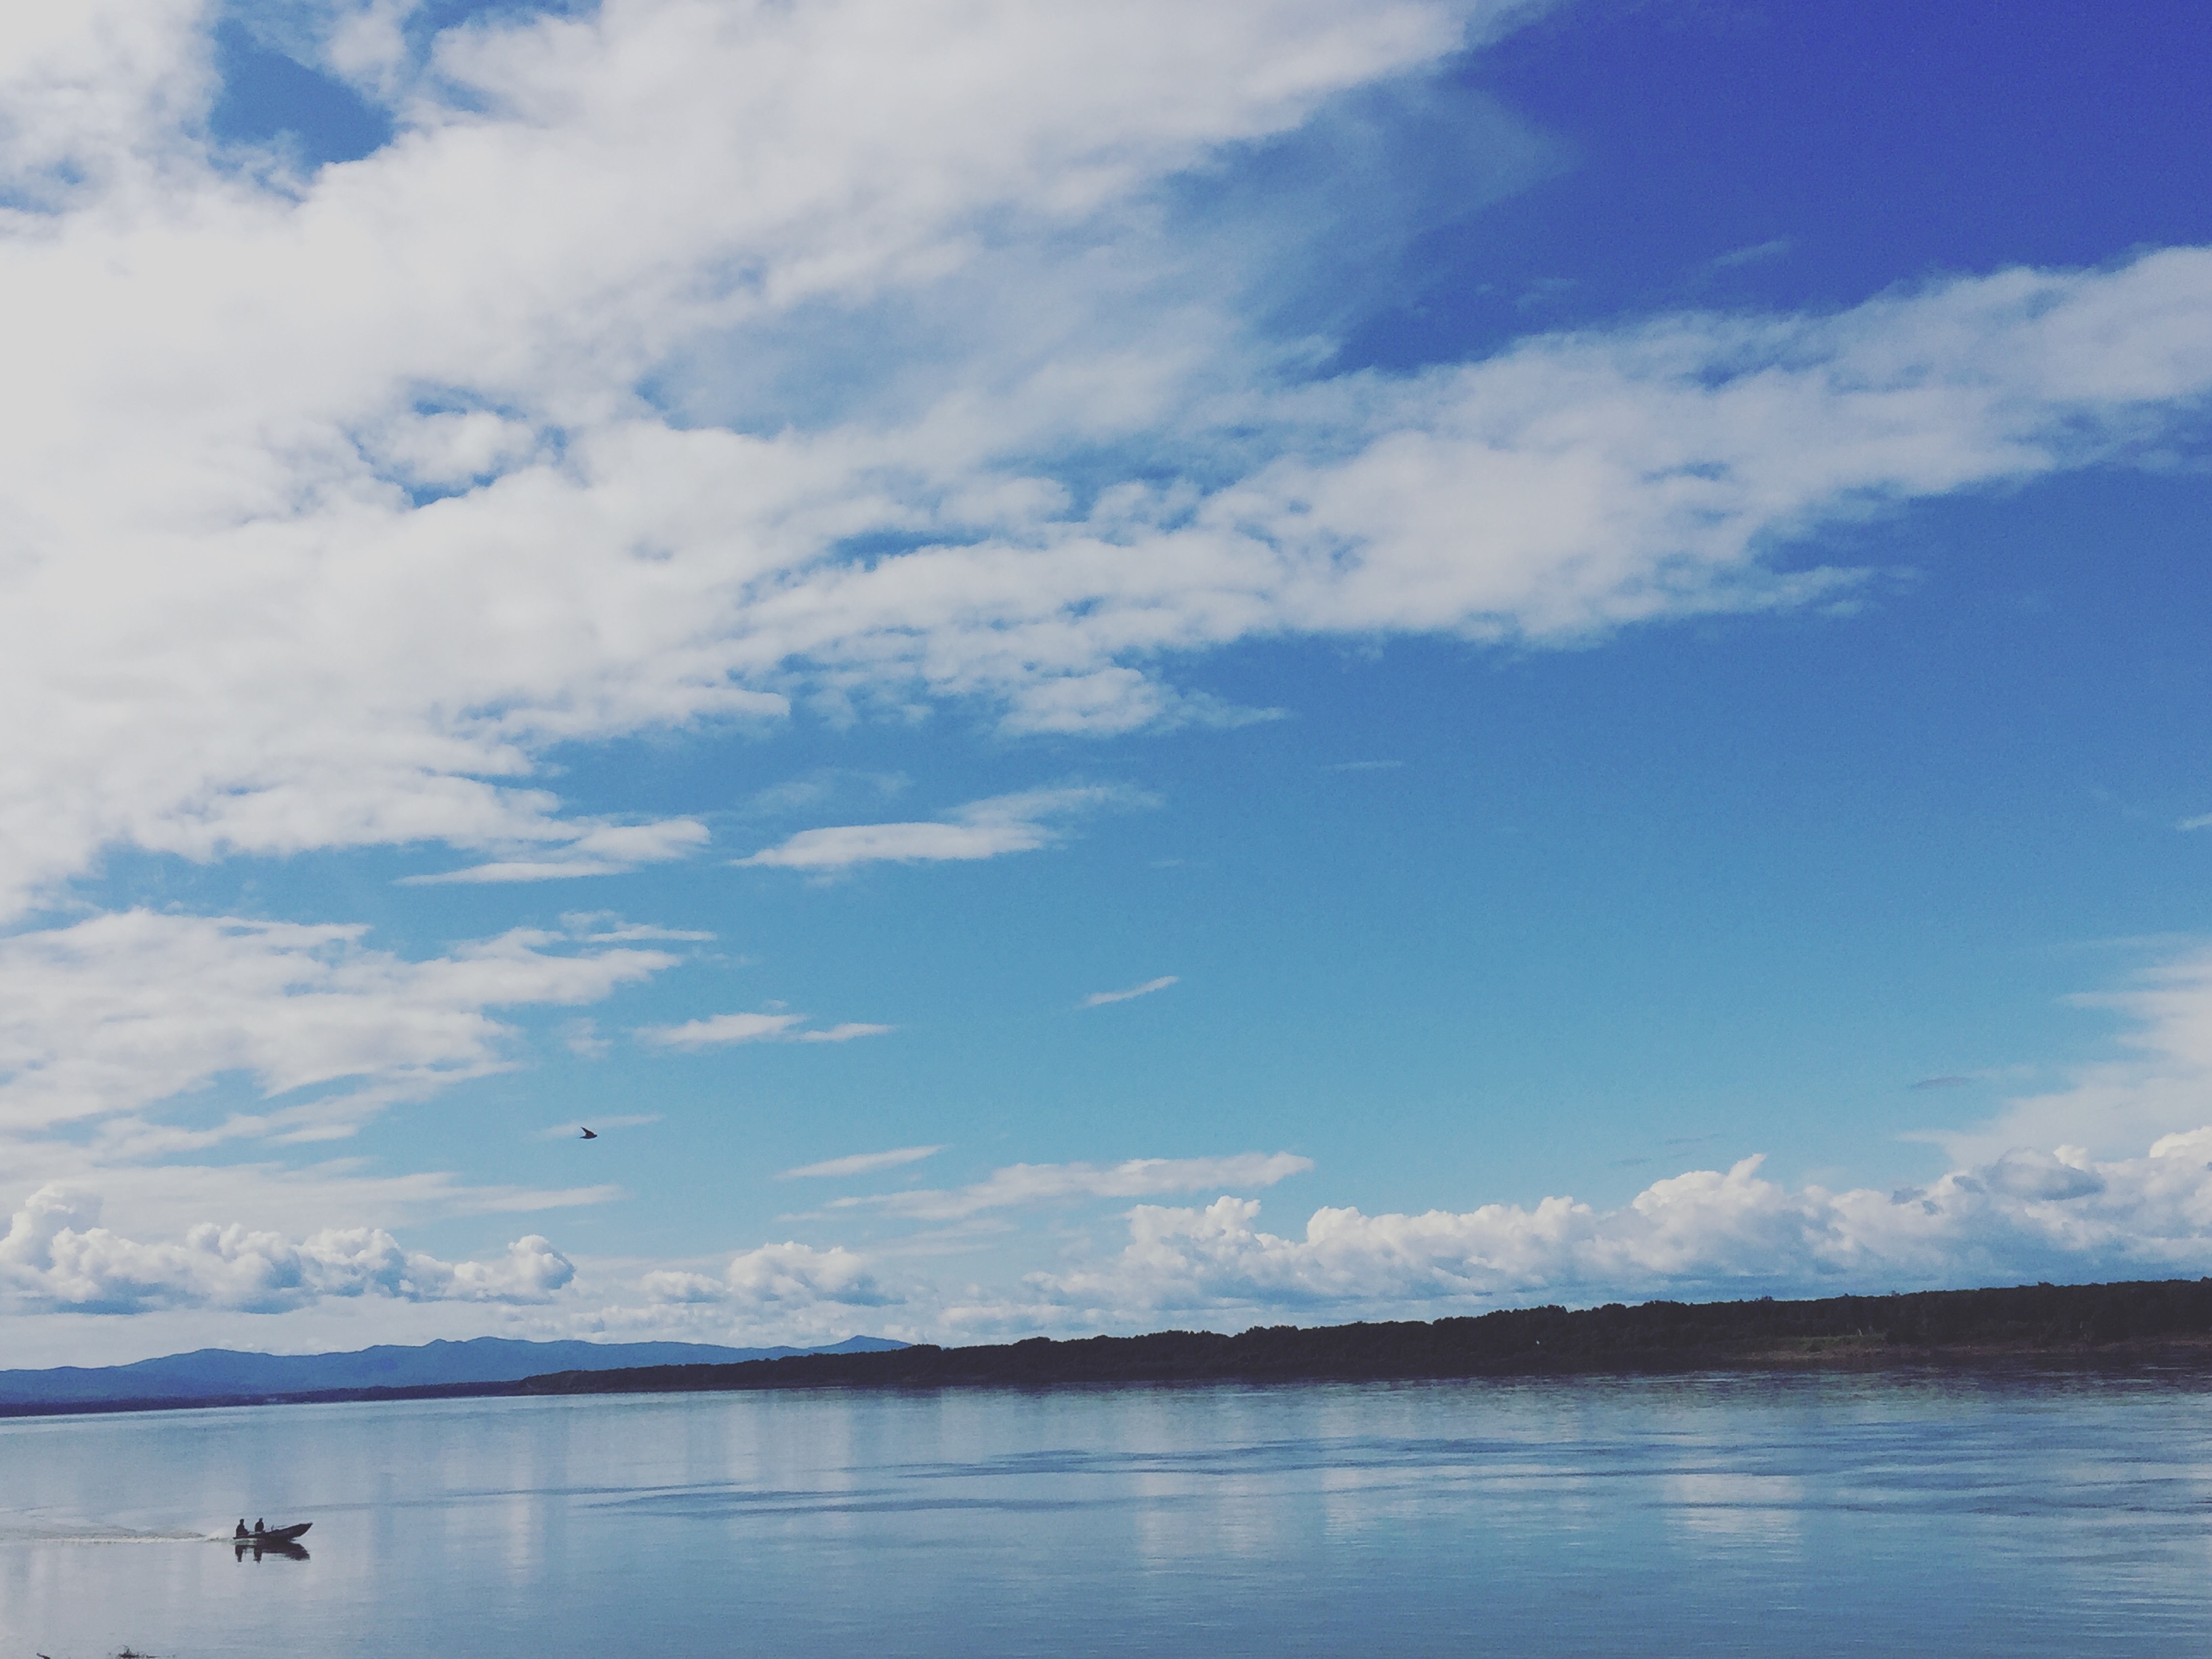
sea, ocean, horizon, cloud, sky, shore, lake, reflection, bay, body of water, loch